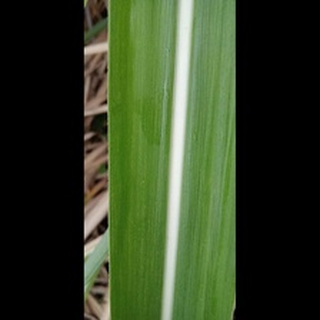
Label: healthy_sugarcane